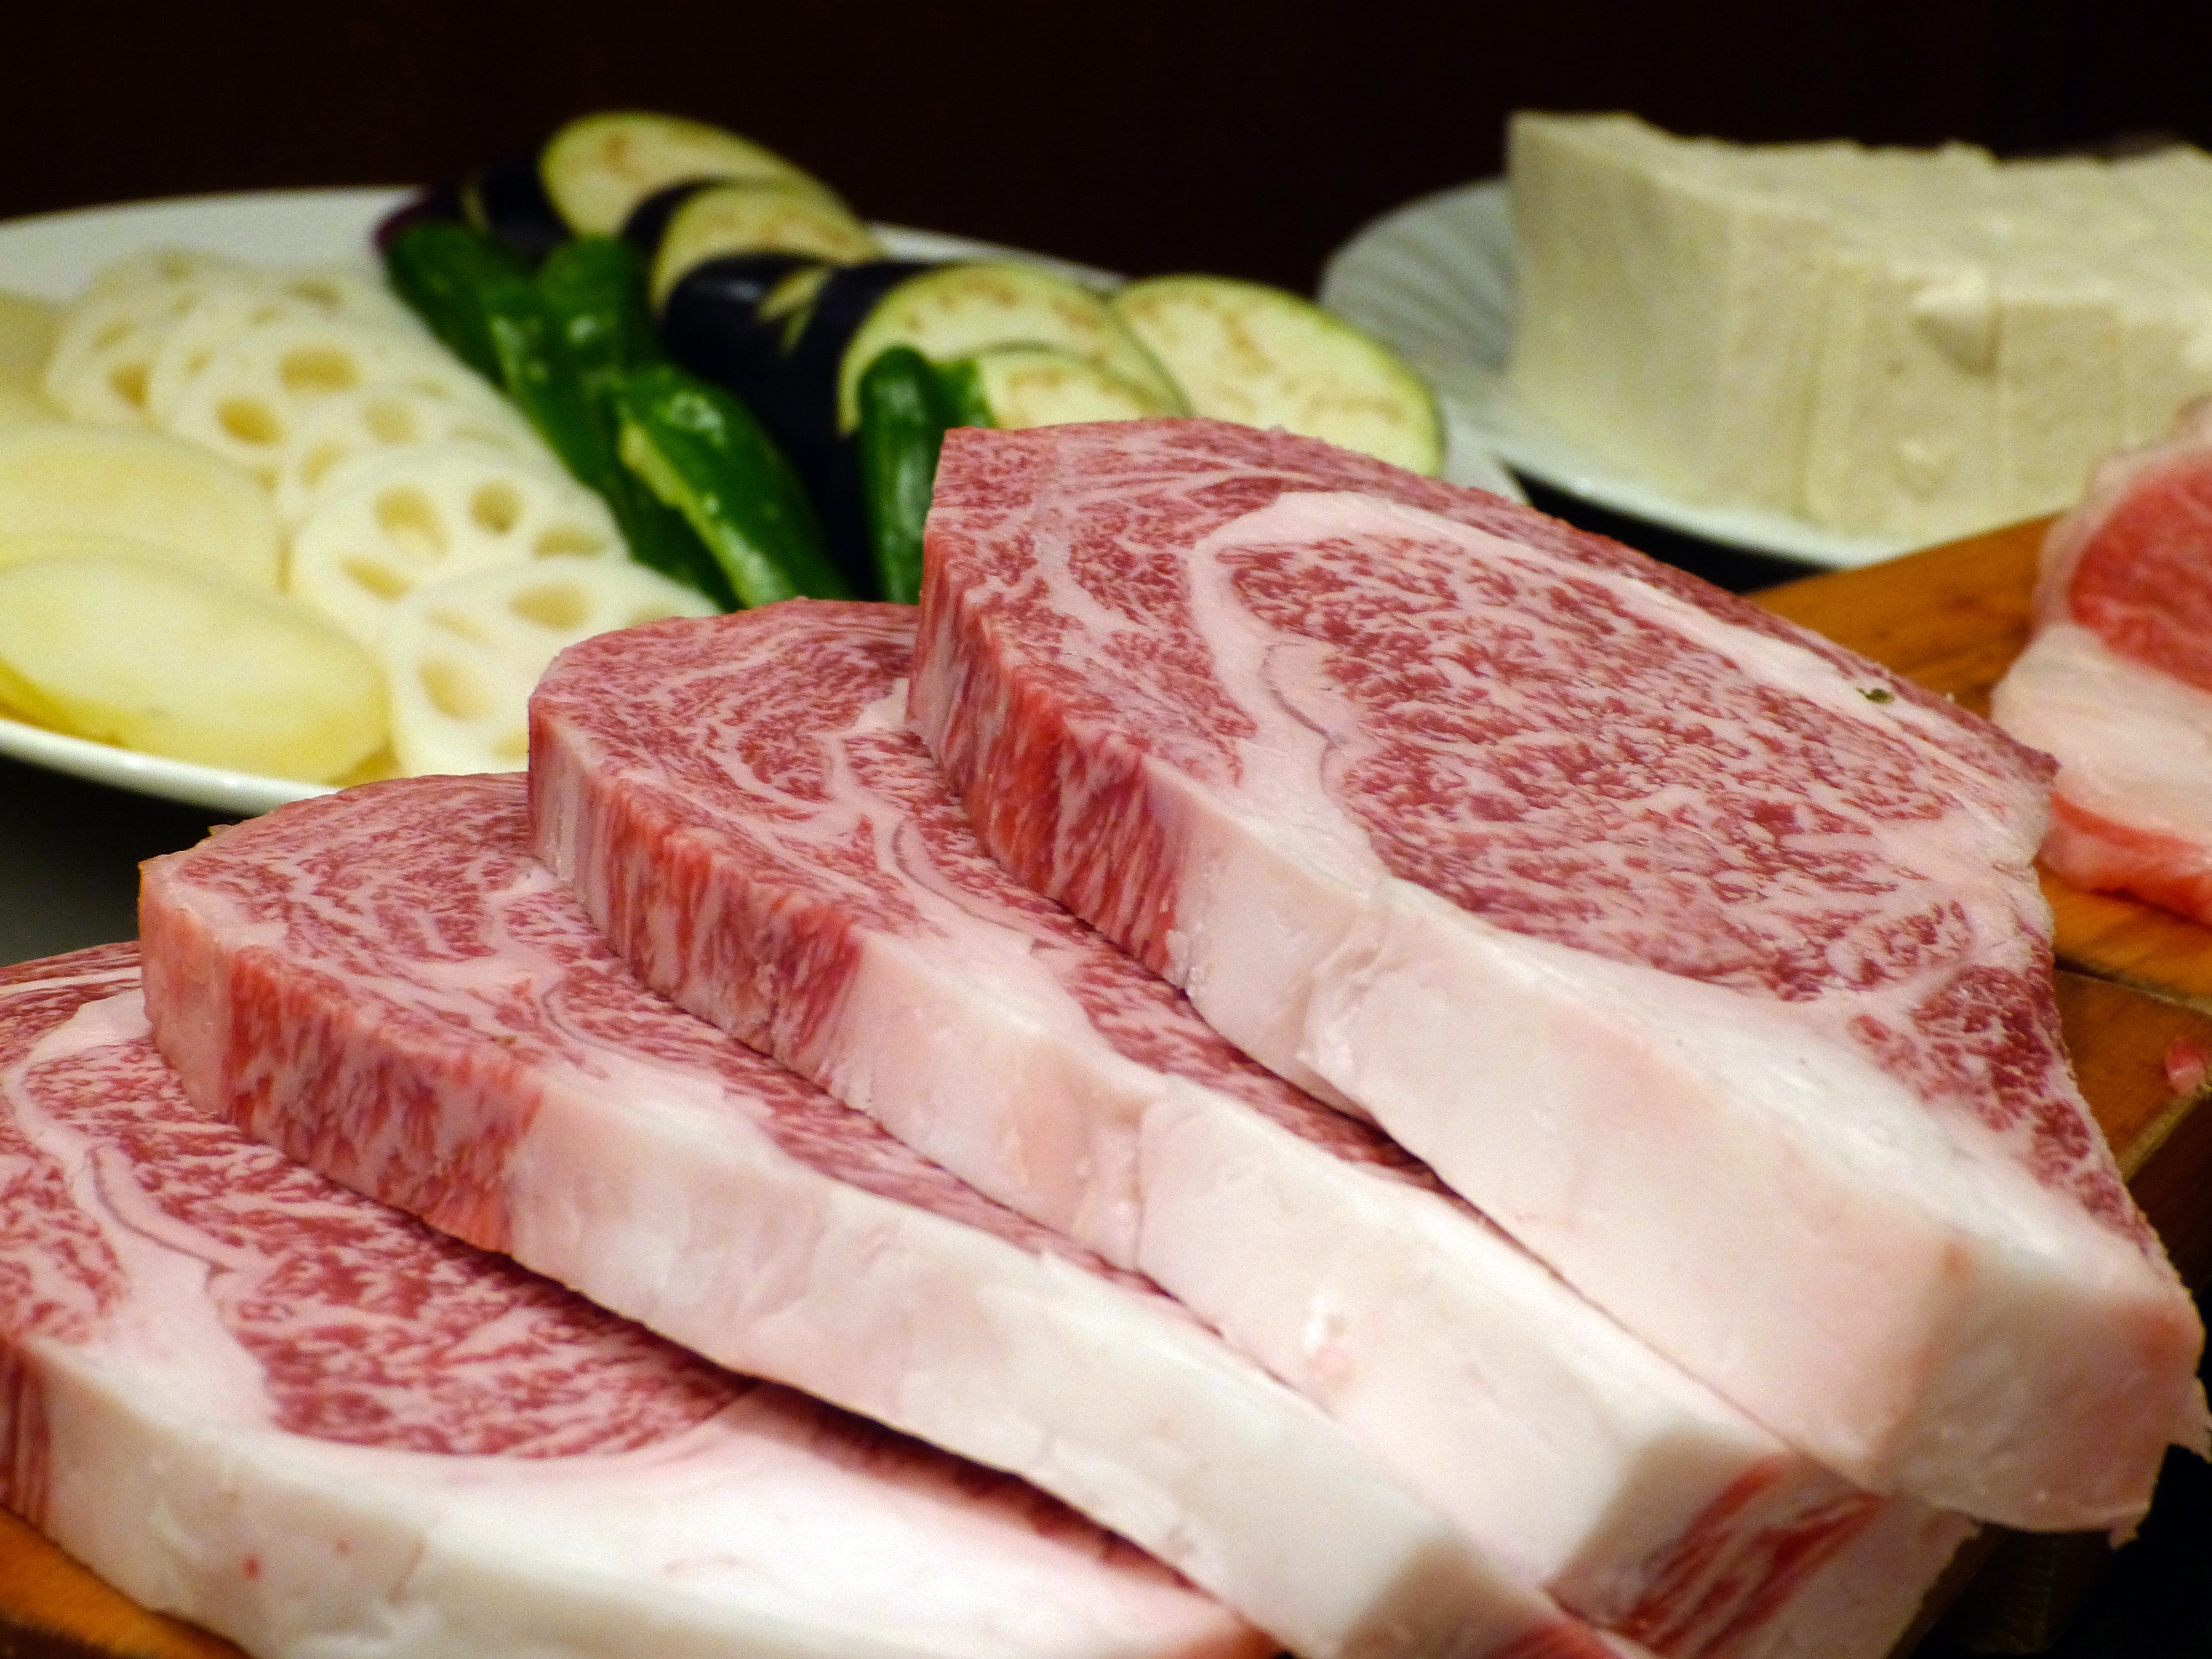
dish, food, japan, meat, cuisine, beef, prosciutto, asian food, japanese, vegetables, raw, charcuterie, flesh, red meat, animal source foods, kobe beef, sirloin steak, samgyeopsal, salt cured meat, jam n serrano, lamb and mutton, horse meat, wagyu beef, capicola, matsusaka beef